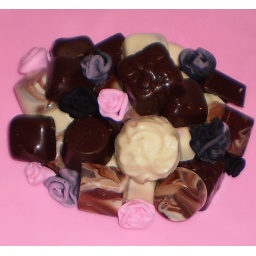
Another cake I've done before with colour changes by client. To go with the Hot pink and black star!